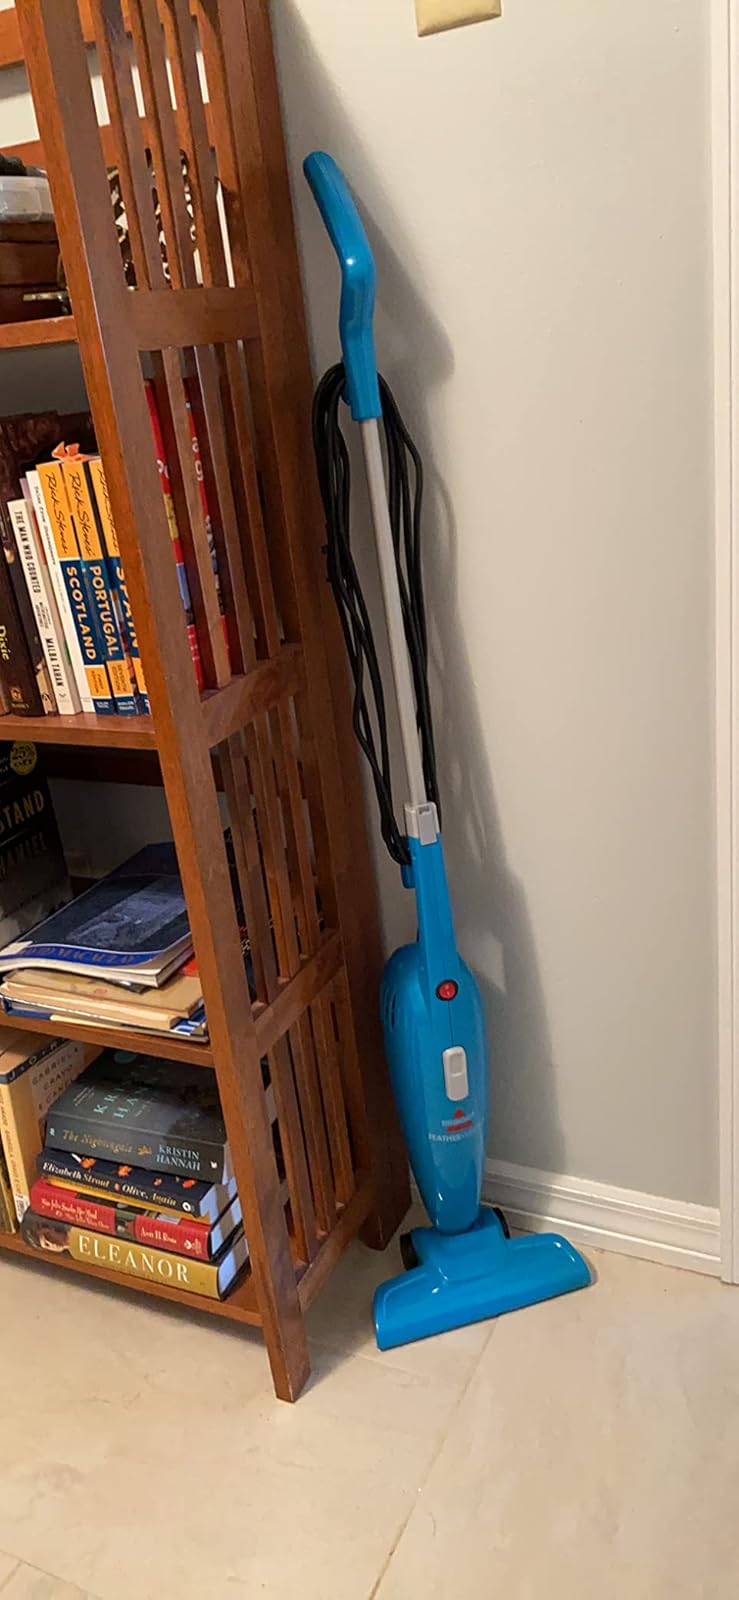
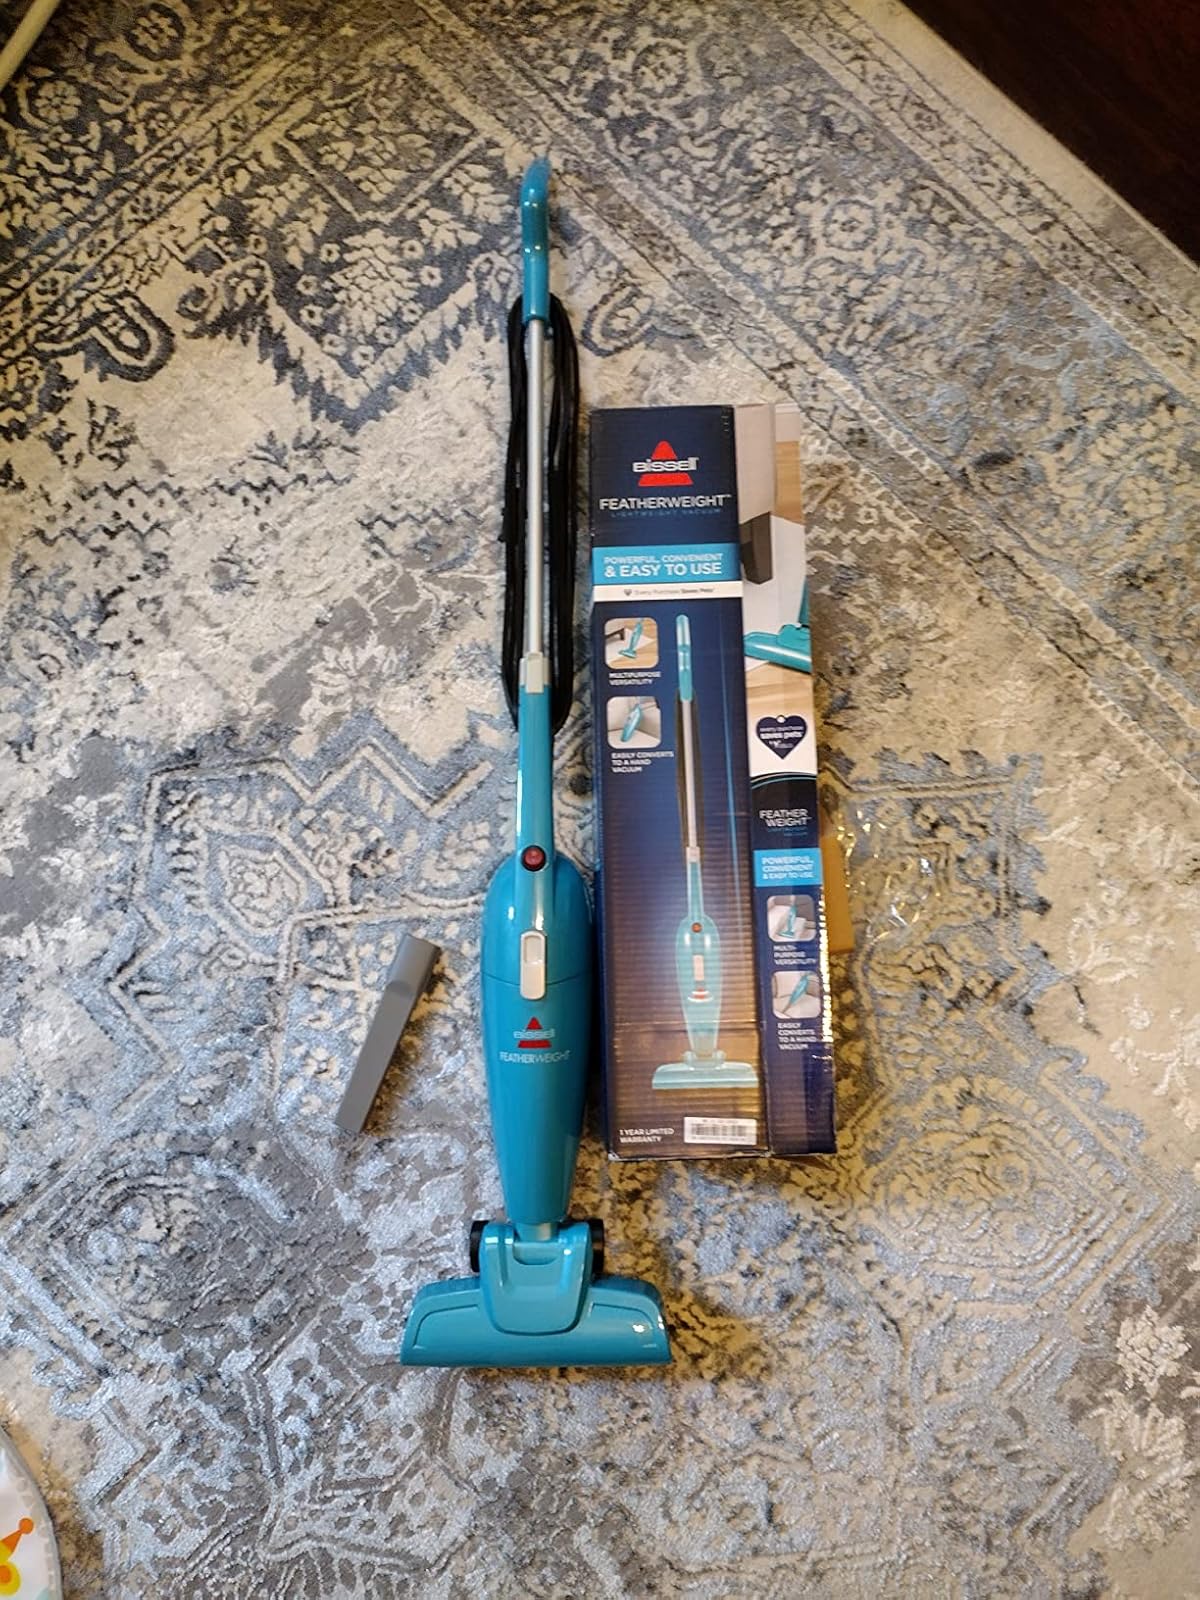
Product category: items_vacuum
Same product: yes